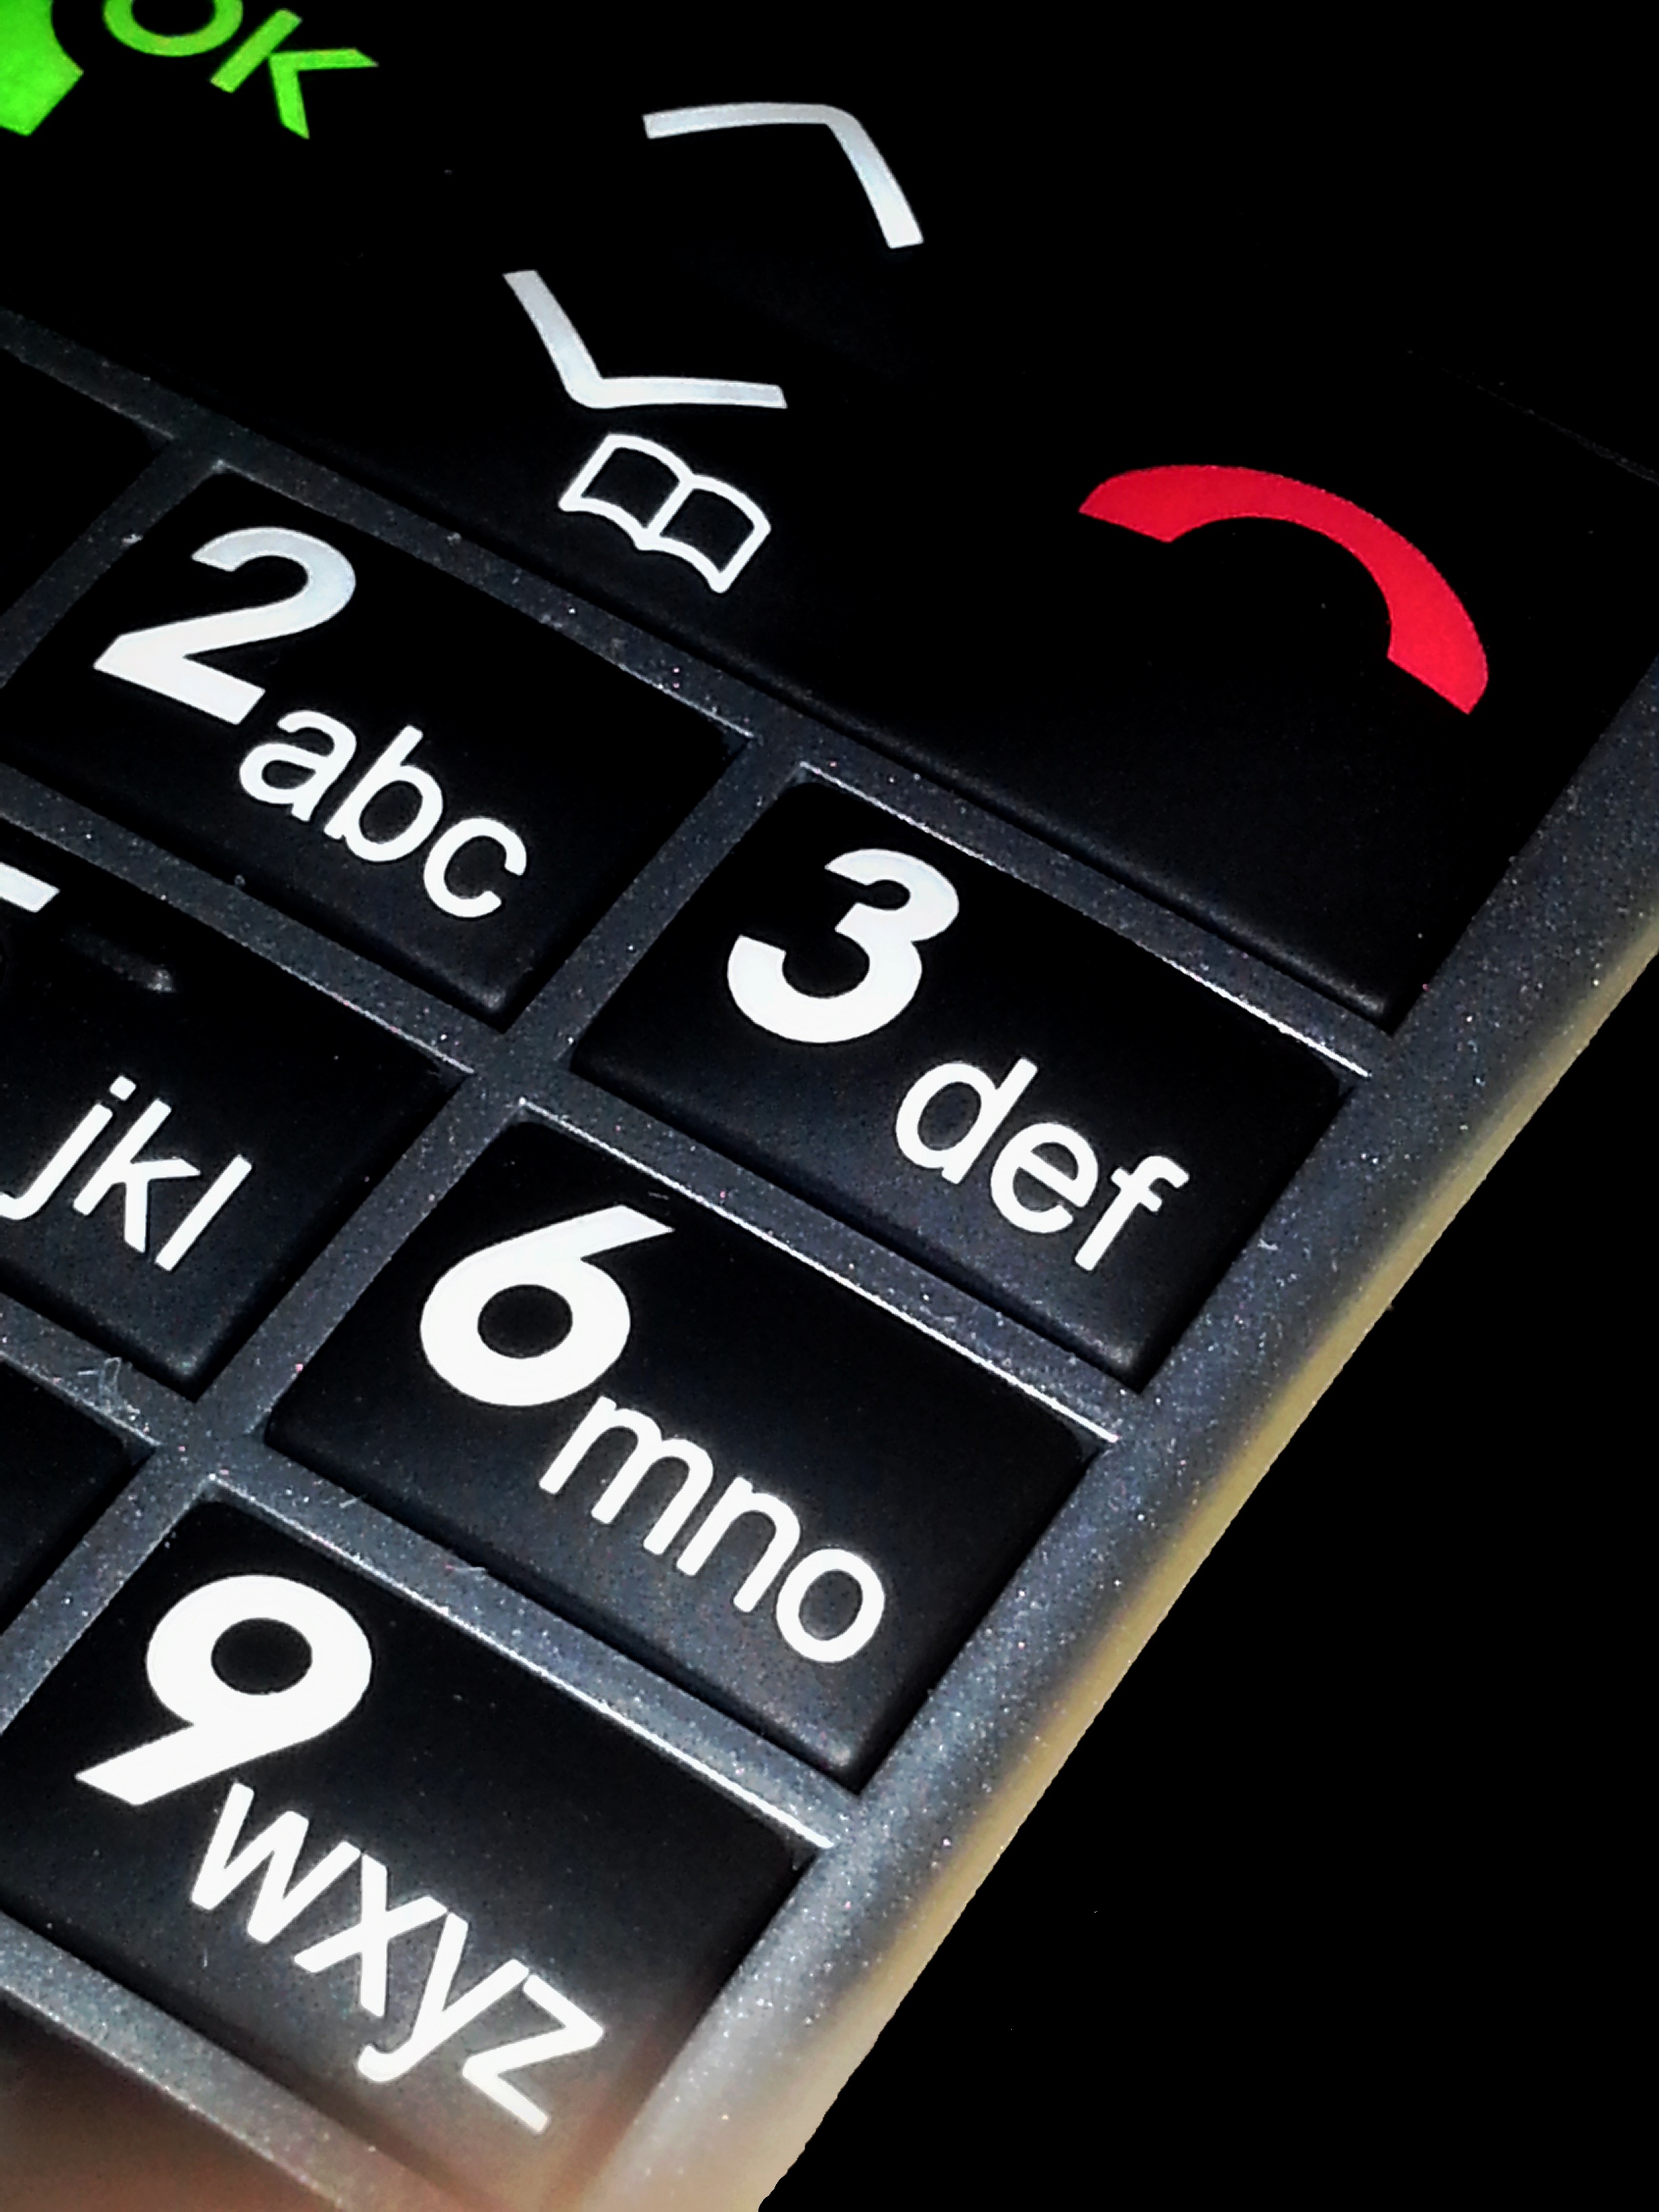
number, phone, communication, mobile phone, button, brand, font, electronics, logo, display, text, keys, digital, wireless, navel, applications, elderly cell phone